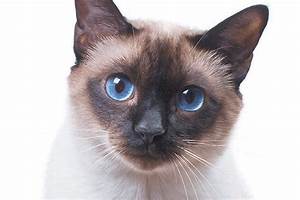
Label: gatto